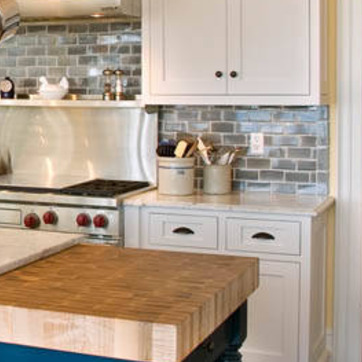
Material: ceramic